Colorado-class battleship

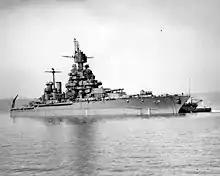
USS "Maryland"

In 1940, "Maryland" changed her base of operations to Pearl Harbor. She was moored at Battleship Row next to Ford Island during the Japanese attack on Pearl Harbor on 7 December 1941. Damaged during the attack, "Maryland" reported to Puget Sound, where she was repaired and modernized. "Maryland" supported the amphibious landings during the Battle of Tarawa, and thereafter participated in the Gilbert and Marshall Islands campaign, the Mariana and Palau Islands campaign, the Battle of Peleliu, the Philippines campaign, and the Battle of Okinawa. Following the end of World War II "Maryland" participated in Operation Magic Carpet before being decommissioned in 1947. She was sold for scrap in 1959.